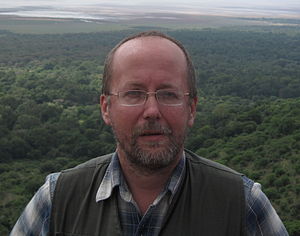
Andrej Korotajev
Andrej Korotajev er en russisk antropolog, økonomisk historiker, demograf og sociolog. Han er leder af Institut for Asien og Afrika Studier på det Russiske Universitet for Humaniora, Moskva. Han var også ansat som gæsteprofessor ved Institute for Advanced Study.